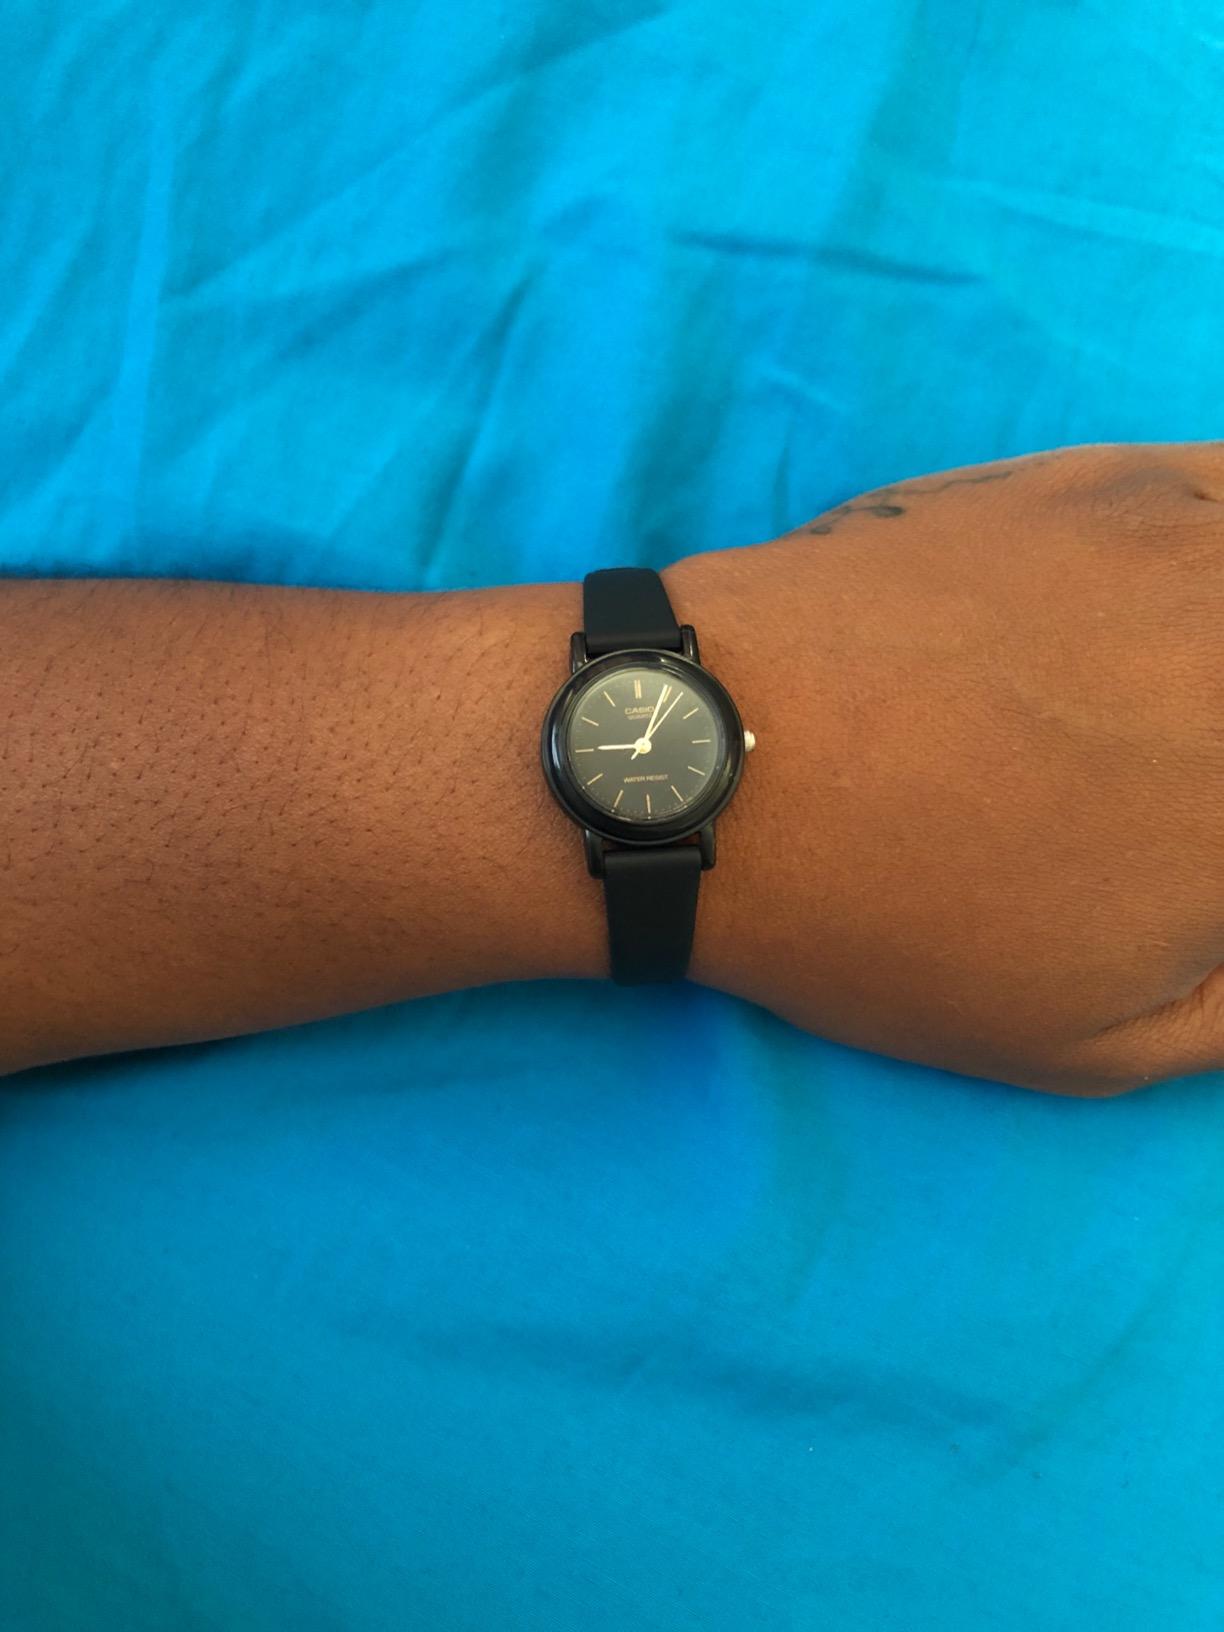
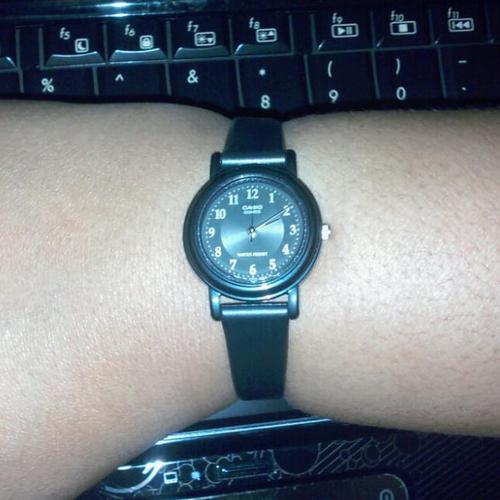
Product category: accessories_watch
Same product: no